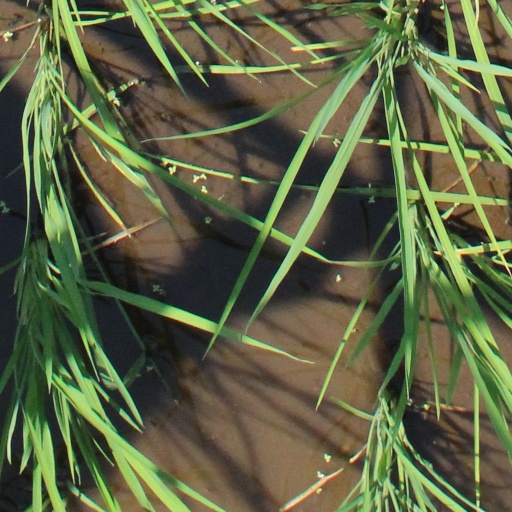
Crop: rice